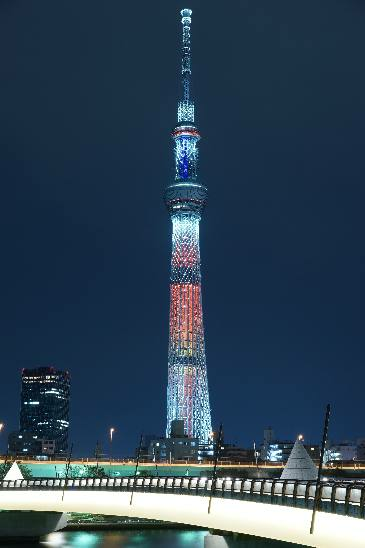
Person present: No